Emiri Miyasaka

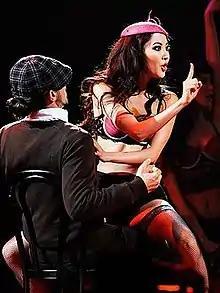
Miyasaka in 2009

(born June 16, 1984) is a Japanese actress, model, dancer and beauty pageant titleholder. She competed in the Miss Universe 2009 pageant on August 23, 2009, held in the Bahamas.